Human: Fall Flat

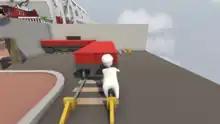
Bob interacting with a physics object

Although Bob's standard appearance is a featureless, minimalist all-white human with a baseball cap, players are able to customize him to their liking, painting his body in a different array of colors and dressing him in a variety of costumes.